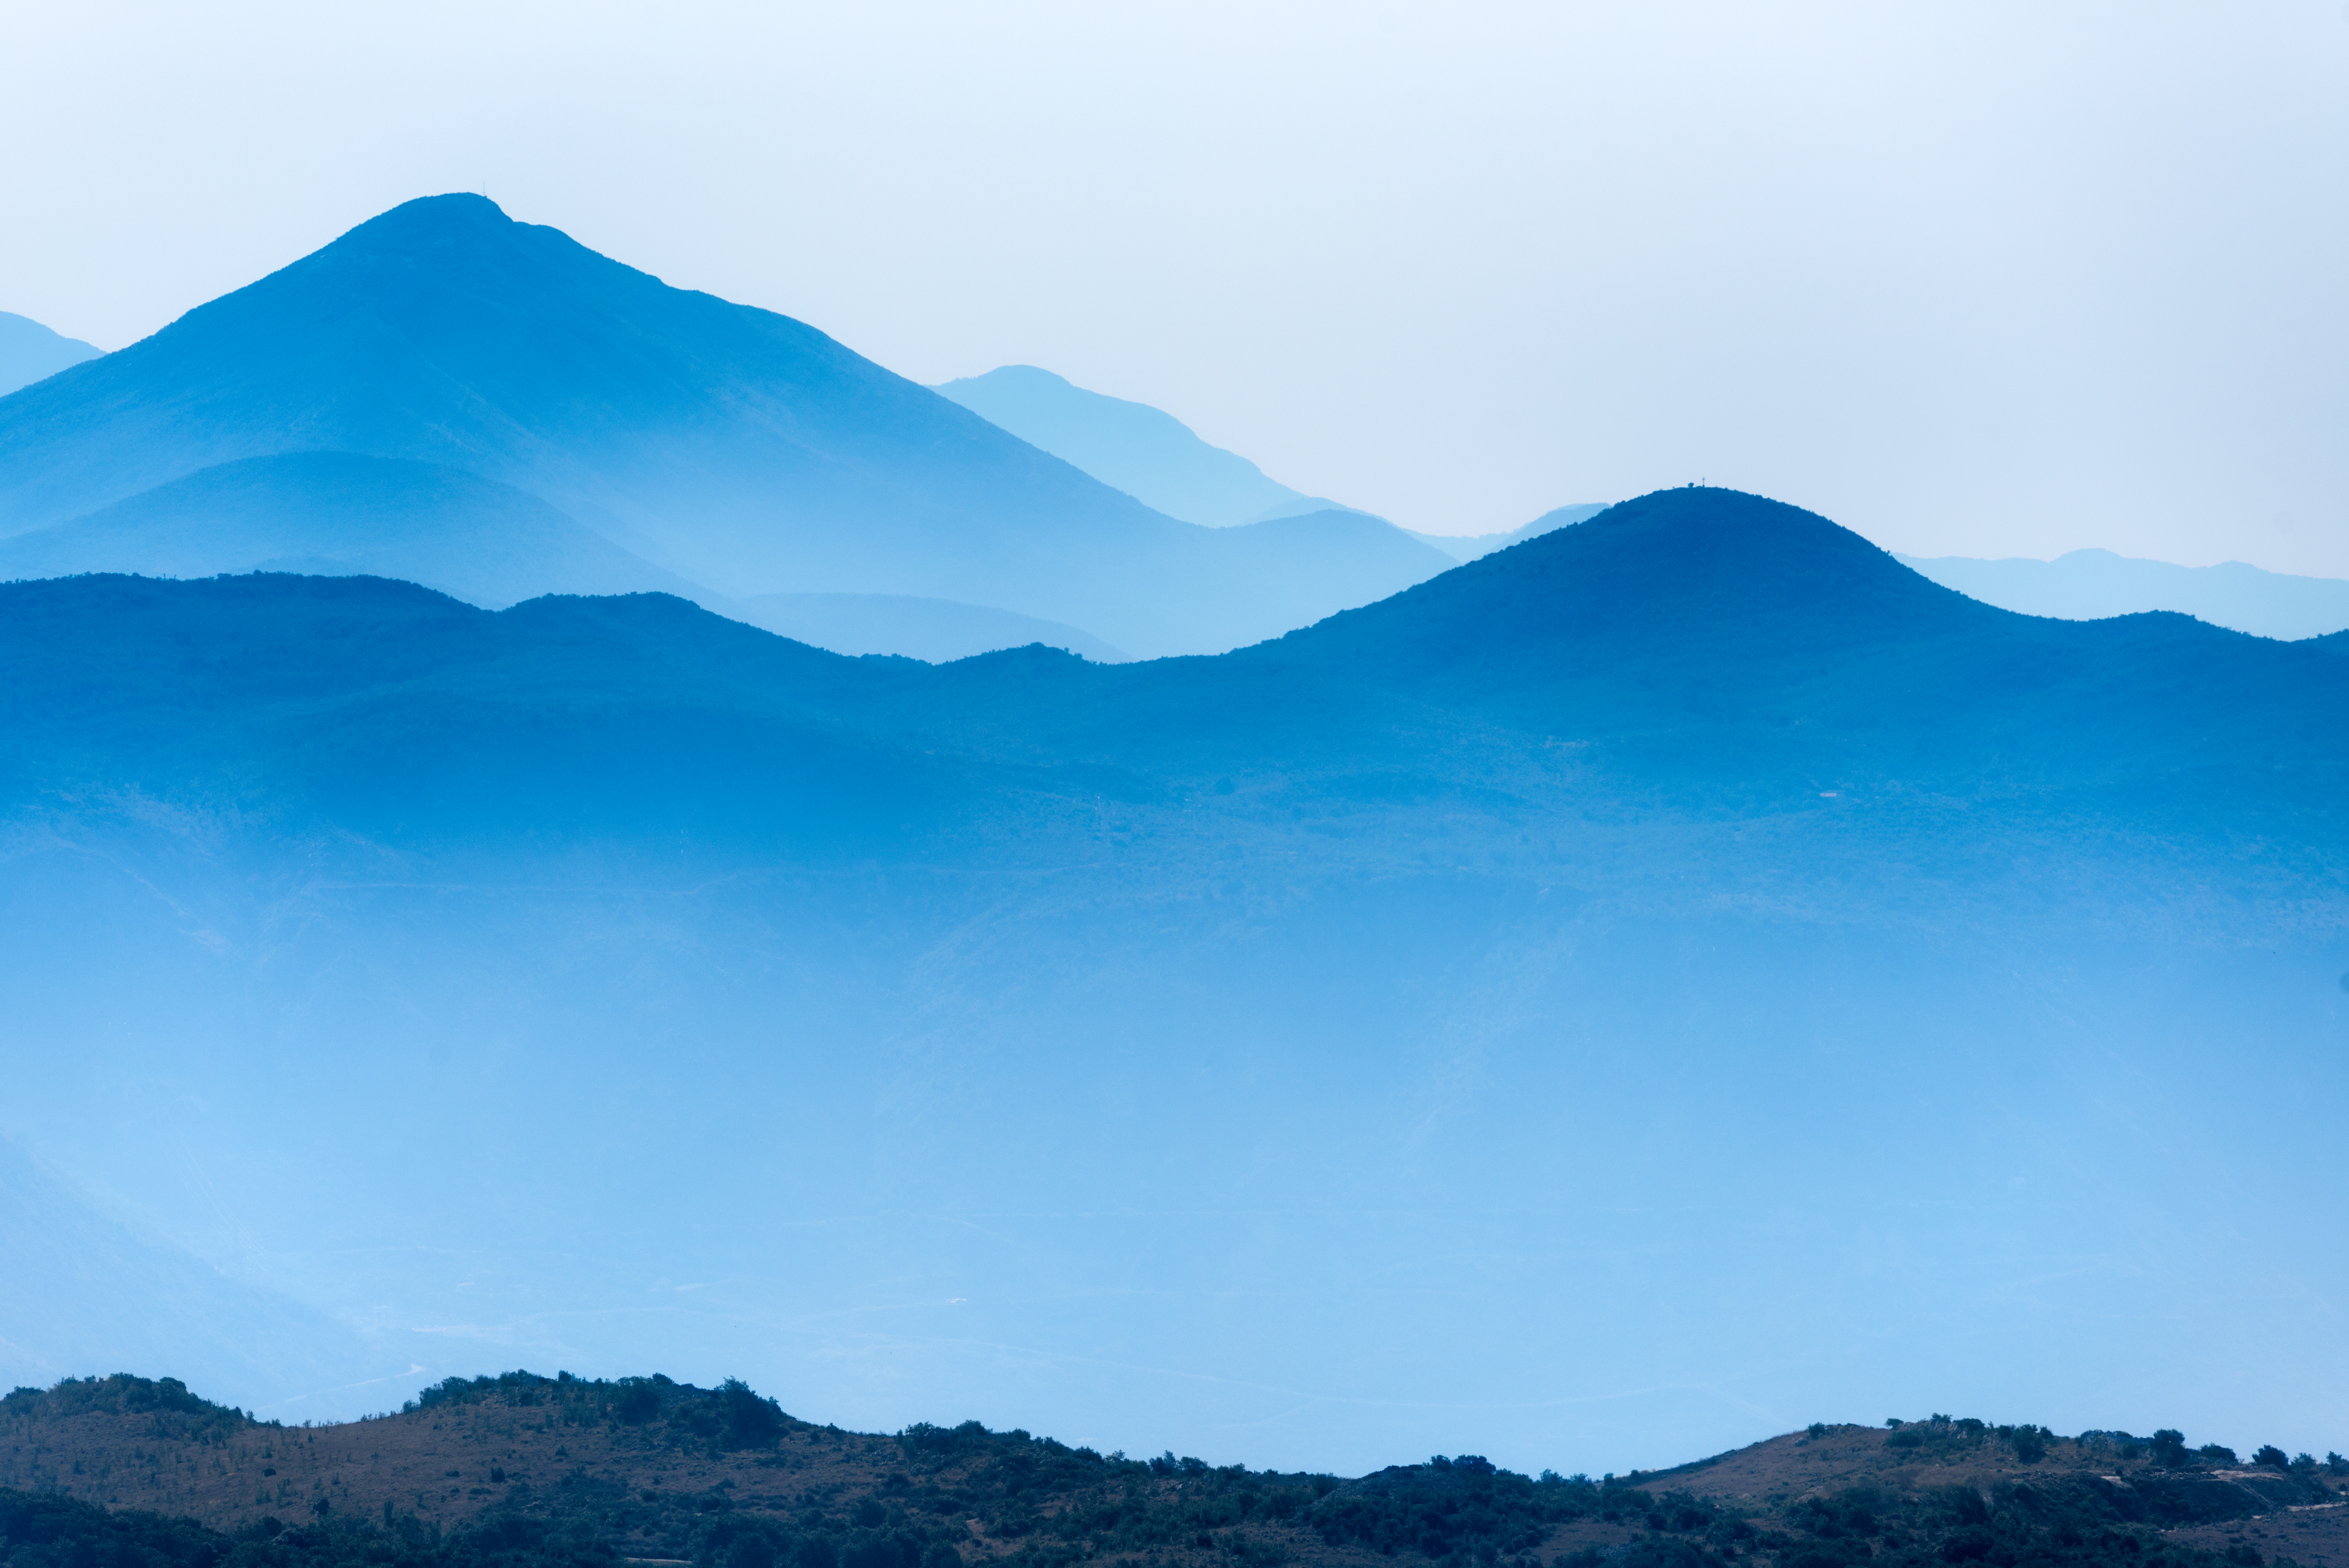
landscape, nature, horizon, wilderness, mountain, cloud, sky, sunrise, morning, hill, dawn, valley, mountain range, mediterranean, nikon, ridge, summit, cruise, 2016, publicdomain, alps, plateau, costa, d750, eastern, fell, landform, geographical feature, atmospheric phenomenon, mountainous landforms